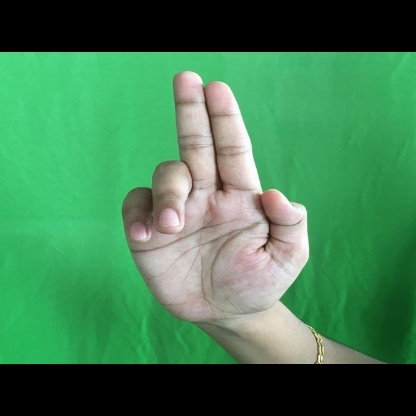
Mudra: Ardhapathaka